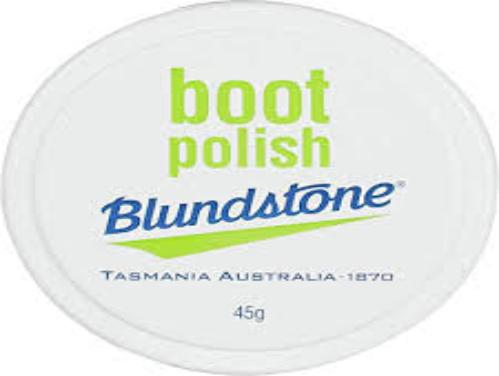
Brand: Blundstone
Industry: Clothes